Bình Tây Market

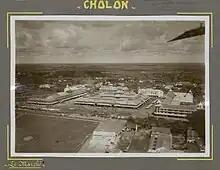
In 1930

Bình Tây Market was built, or at least heavily financially supported, by a Chinese businessman named Guo Tan (郭琰) better known as Quách Đàm, (1863–1927), originally hailing from Chaozhou in Guangdong. Quách Đàm operated his businesses under the trade name of "Thông Hiệp", but he was best known by his nickname ""Handicapped Thông"" among local Chinese. He started out very poor, making a living by recycling garbage and other used material; later, he began to enter into other types of businesses, in which he earned his fortune. There used to be a life-size bronze statue of Thông Hiệp standing right in the center of the Bình Tây Market, surrounded by four bronze lions, and four bronze dragons spitting water into the fountain under in which the statue of Thông was standing. The full size statue of Thông was replaced with a smaller glass altar sometime between 1976 and 1980 for unknown reasons. Nowadays, that statue is located in the Fine Art Museum of Ho Chi Minh city. The four bronze lions and dragons are still standing .